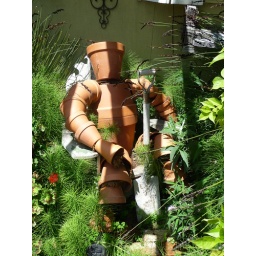
Another plant pot man in Cambria